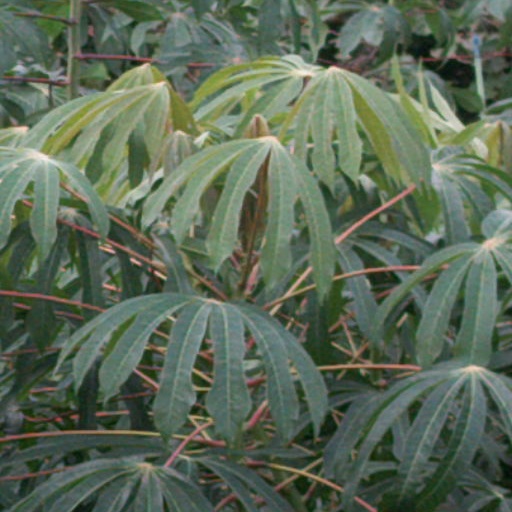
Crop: cassava